Schloss Belvedere, Weimar

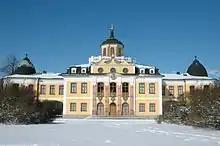
Belvedere seen from the garden in winter

The Baroque palace Schloss Belvedere on the outskirts of Weimar, is a pleasure-house ("Lustschloss") built for house-parties, built in 1724–1732 to designs of Johann August Richter and Gottfried Heinrich Krohne for Ernst August, Duke of Saxe-Weimar. The "corps de logis" is flanked by symmetrical pavilions. Today it houses part of the art collections of Weimar, with porcelains and faience, furniture and paintings of the eighteenth century. As the summer residence, its gardens, laid out in the French style in 1728–1748, were an essential amenity. A wing of the Orangery in the "Schlosspark" contains a collection of historical carriages.